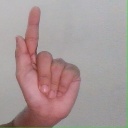
अक्षर: ळ